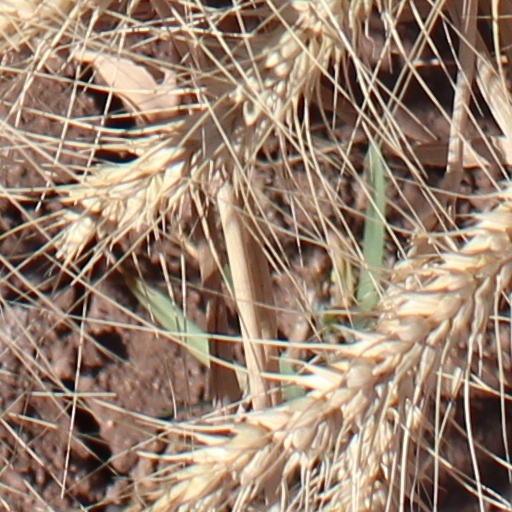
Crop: wheat